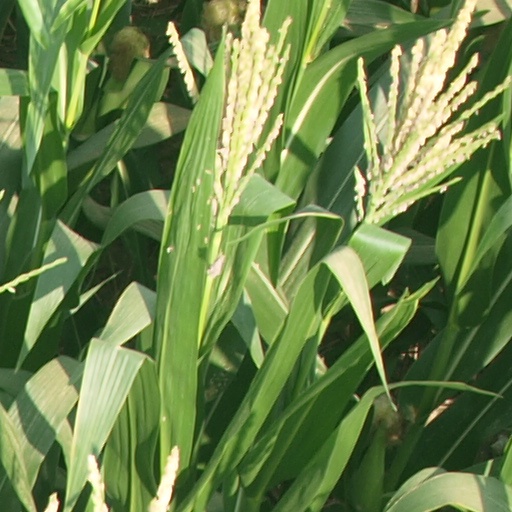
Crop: maize; corn